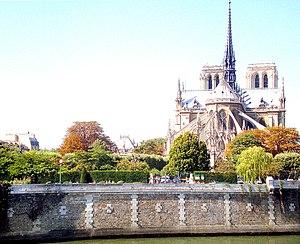
Quai de l'archevêché - Paris IV
Le quai de l’Archevêché est une voie située sur l’île de la Cité dans le 4ᵉ arrondissement de Paris.